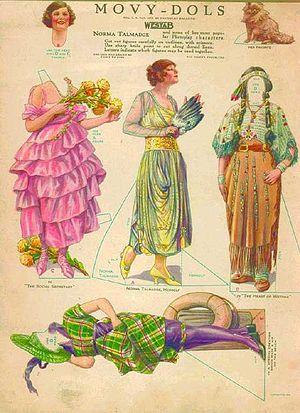
Des poupées en papier sont des images de personnes, d'animaux ou d'objets, découpées dans du papier classique ou cartonné, auxquelles on peut attacher des vêtements, également en papier, grâce à des rabats. Pendant près de deux cents ans, les poupées en papier ont servi de jouets peu onéreux pour les enfants. Désormais, beaucoup d'artistes transforment ces objets en œuvres d'art.